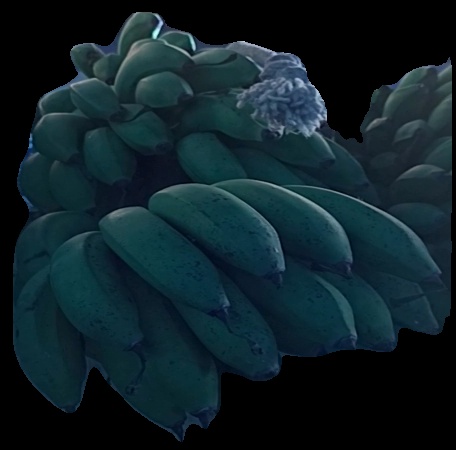
Variety: rasbale
Grade: grade2